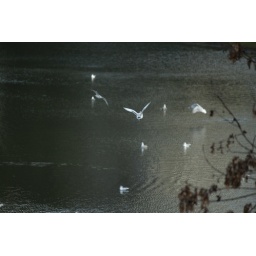
500D, 55-250mm IS Canon. Birds flying above lake in the park, Antwerp